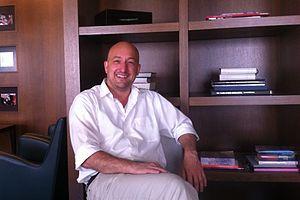
Albrecht Behmel est un romancier, historien et essayiste allemand, né le 24 mars 1971.